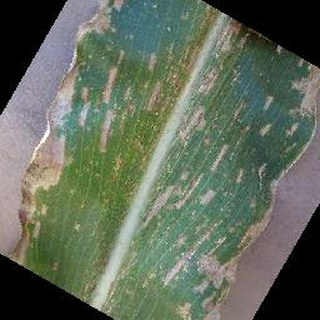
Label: corn_cercospora_leaf_spot